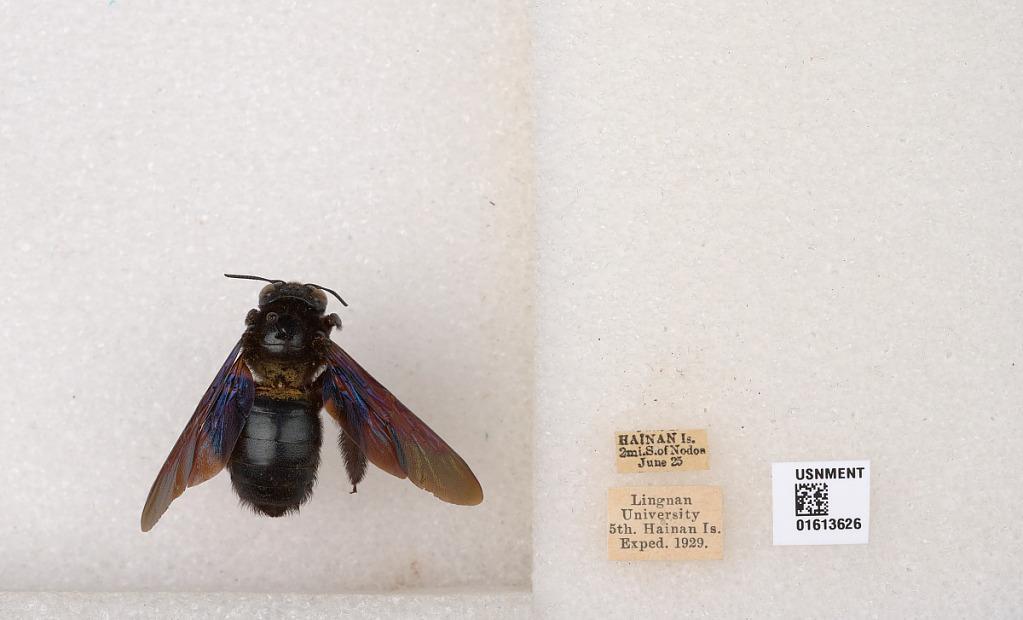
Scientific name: Xylocopa
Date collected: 1929-6-25
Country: China
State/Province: Hainan
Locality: Hainan Is., 2 mi. S. of Nodoa